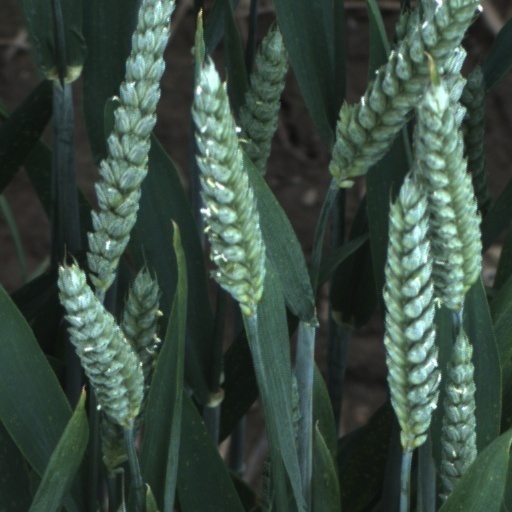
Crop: wheat